John Siddeley, 1st Baron Kenilworth

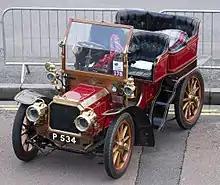
1902 Siddeley 8 hp

Siddeley founded his Siddeley Autocar Company in 1902 to manufacture cars to Peugeot designs. He had Peugeot-based demonstration cars at the Crystal Palace in 1903. By 1905, the company had a dozen models for sale and some of them were built for him at Vickers' Crayford, Kent factory.